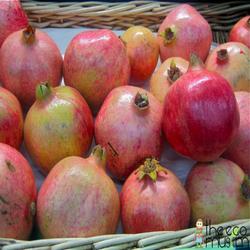
Label: Pomegranate